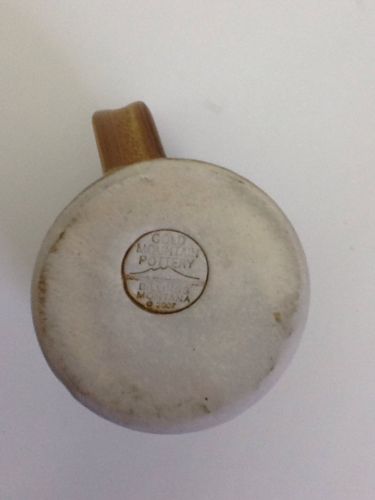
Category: mug